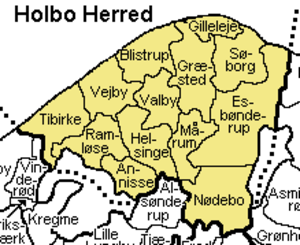
Holbo Herred
Holbo Herred bestod geografisk af den nuværende Gribskov Kommune og Nødebo Sogn. Indbyggerne kaldtes holmboere.